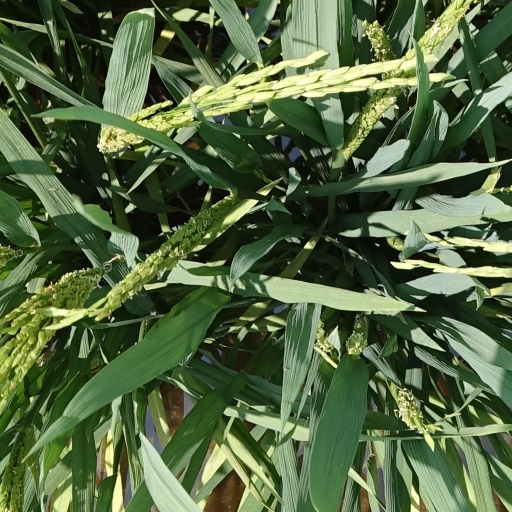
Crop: rice